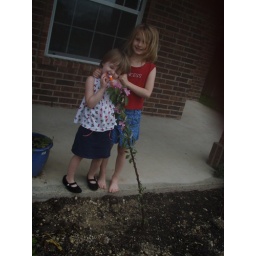
Tabby and Summer in front of a colonnade crab apple tree I had planted the previous week.It's already blossoming!